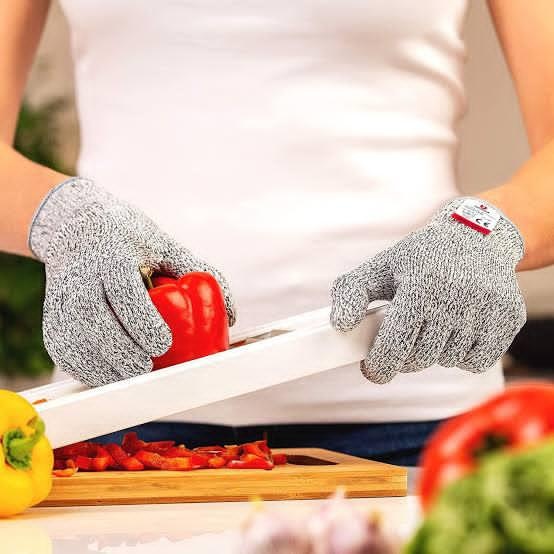
Kitchen Cut Protective Gloves
Product Details: Prevent cuts, nicks, and slices with superior protection from mandoline slicers, peelers, graters, and kitchen, carpentry, and other types of knives and blades, Use in the house, in the garden, in the garage, and at work plus many other occasions. Durability with high-performance cut-resistant gloves provides maximum protection for your hands from cutting and scratching The cuts gloves are 4x stronger than leather, Lightweight, and comfortable protection They are food safe cut resistant gloves, Effective in protecting outdoor workers' hand cuts Product Dimensions: Approx. Fits all sizes Product Material Type: Premium-Quality EN388 level 5 cut resistance Build Product Package Includes: 1* Kitchen Cut Protective Gloves
Brand: Jibran KHI
Category: Home & Garden > Kitchen & Dining > Kitchen Appliance Accessories > Cooktop, Oven & Range Accessories > Oven Gloves